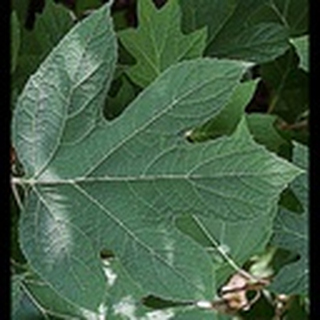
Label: healthy_cotton